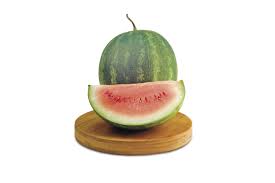
Label: Watermelon